Students for Fair Admissions v. Harvard

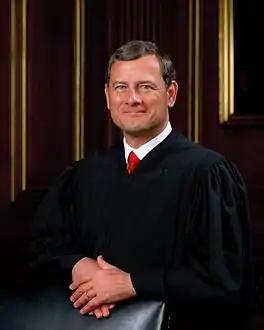
Chief Justice Roberts delivered the opinion of the Court

"Harvard" and "North Carolina" were decided jointly on June 29, 2023, with the Court ruling that race-based admissions adopted by both Harvard University and UNC were unconstitutional under the Equal Protection Clause of the Fourteenth Amendment. Jackson recused herself in "Harvard", resulting in a 6–2 vote, and dissented in "North Carolina", resulting in a 6–3 vote there. The majority opinion, by Roberts, stated that the use of race was not a compelling interest, and the means by which the schools attempted to achieve diversity (tracking bare racial statistics) bore little or no relationship to the purported goals (viewpoint and intellectual diversity and developing a diverse future leadership). But Roberts said that prohibiting the use of race in admissions did not stop universities from considering a student's discussion of how their race had affected their life "so long as that discussion is concretely tied to a quality of character or unique ability that the particular applicant can contribute to the university".